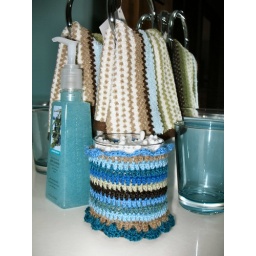
Quick huggie for glass to hold q-tips in the newly, quick bathroom makeover for my mother-in-law this weekend